Lincoln Heights (TV series)

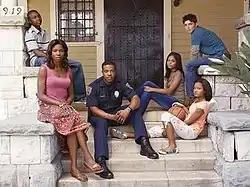
The main cast of "Lincoln Heights".

On February 16, 2010, Shout! Factory released the complete first season of "Lincoln Heights" on DVD in Region 1.